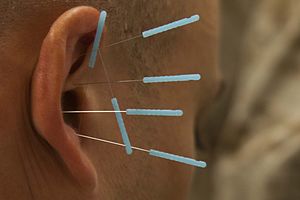
Akupunktur
Akupunkturnåle ved øreakupunktur
Akupunktur er en alternativ behandlingsmetode, som bygger på anvendelsen af nåle, der stikkes ind i akupunkturpunkter, og den forbindes primært med kinesisk folkemedicin. Princippet i akupunkturbehandlingen er, at akupunktøren indsætter tynde nåle i bestemte punkter på patientens hud for at forebygge eller behandle bestemte sygdomme. Der er ikke nok evidens til at støtte brugen af akupunktur sammenlignet med konventionel behandling. Akupunktur er ikke bedre end almindelig behandling i det lange løb. I Danmark advarede Styrelsen for Patientsikkerhed i efteråret 2017 mod brugen af brystakupunktur, efter private behandlere havde punkteret begge lunger hos flere patienter.